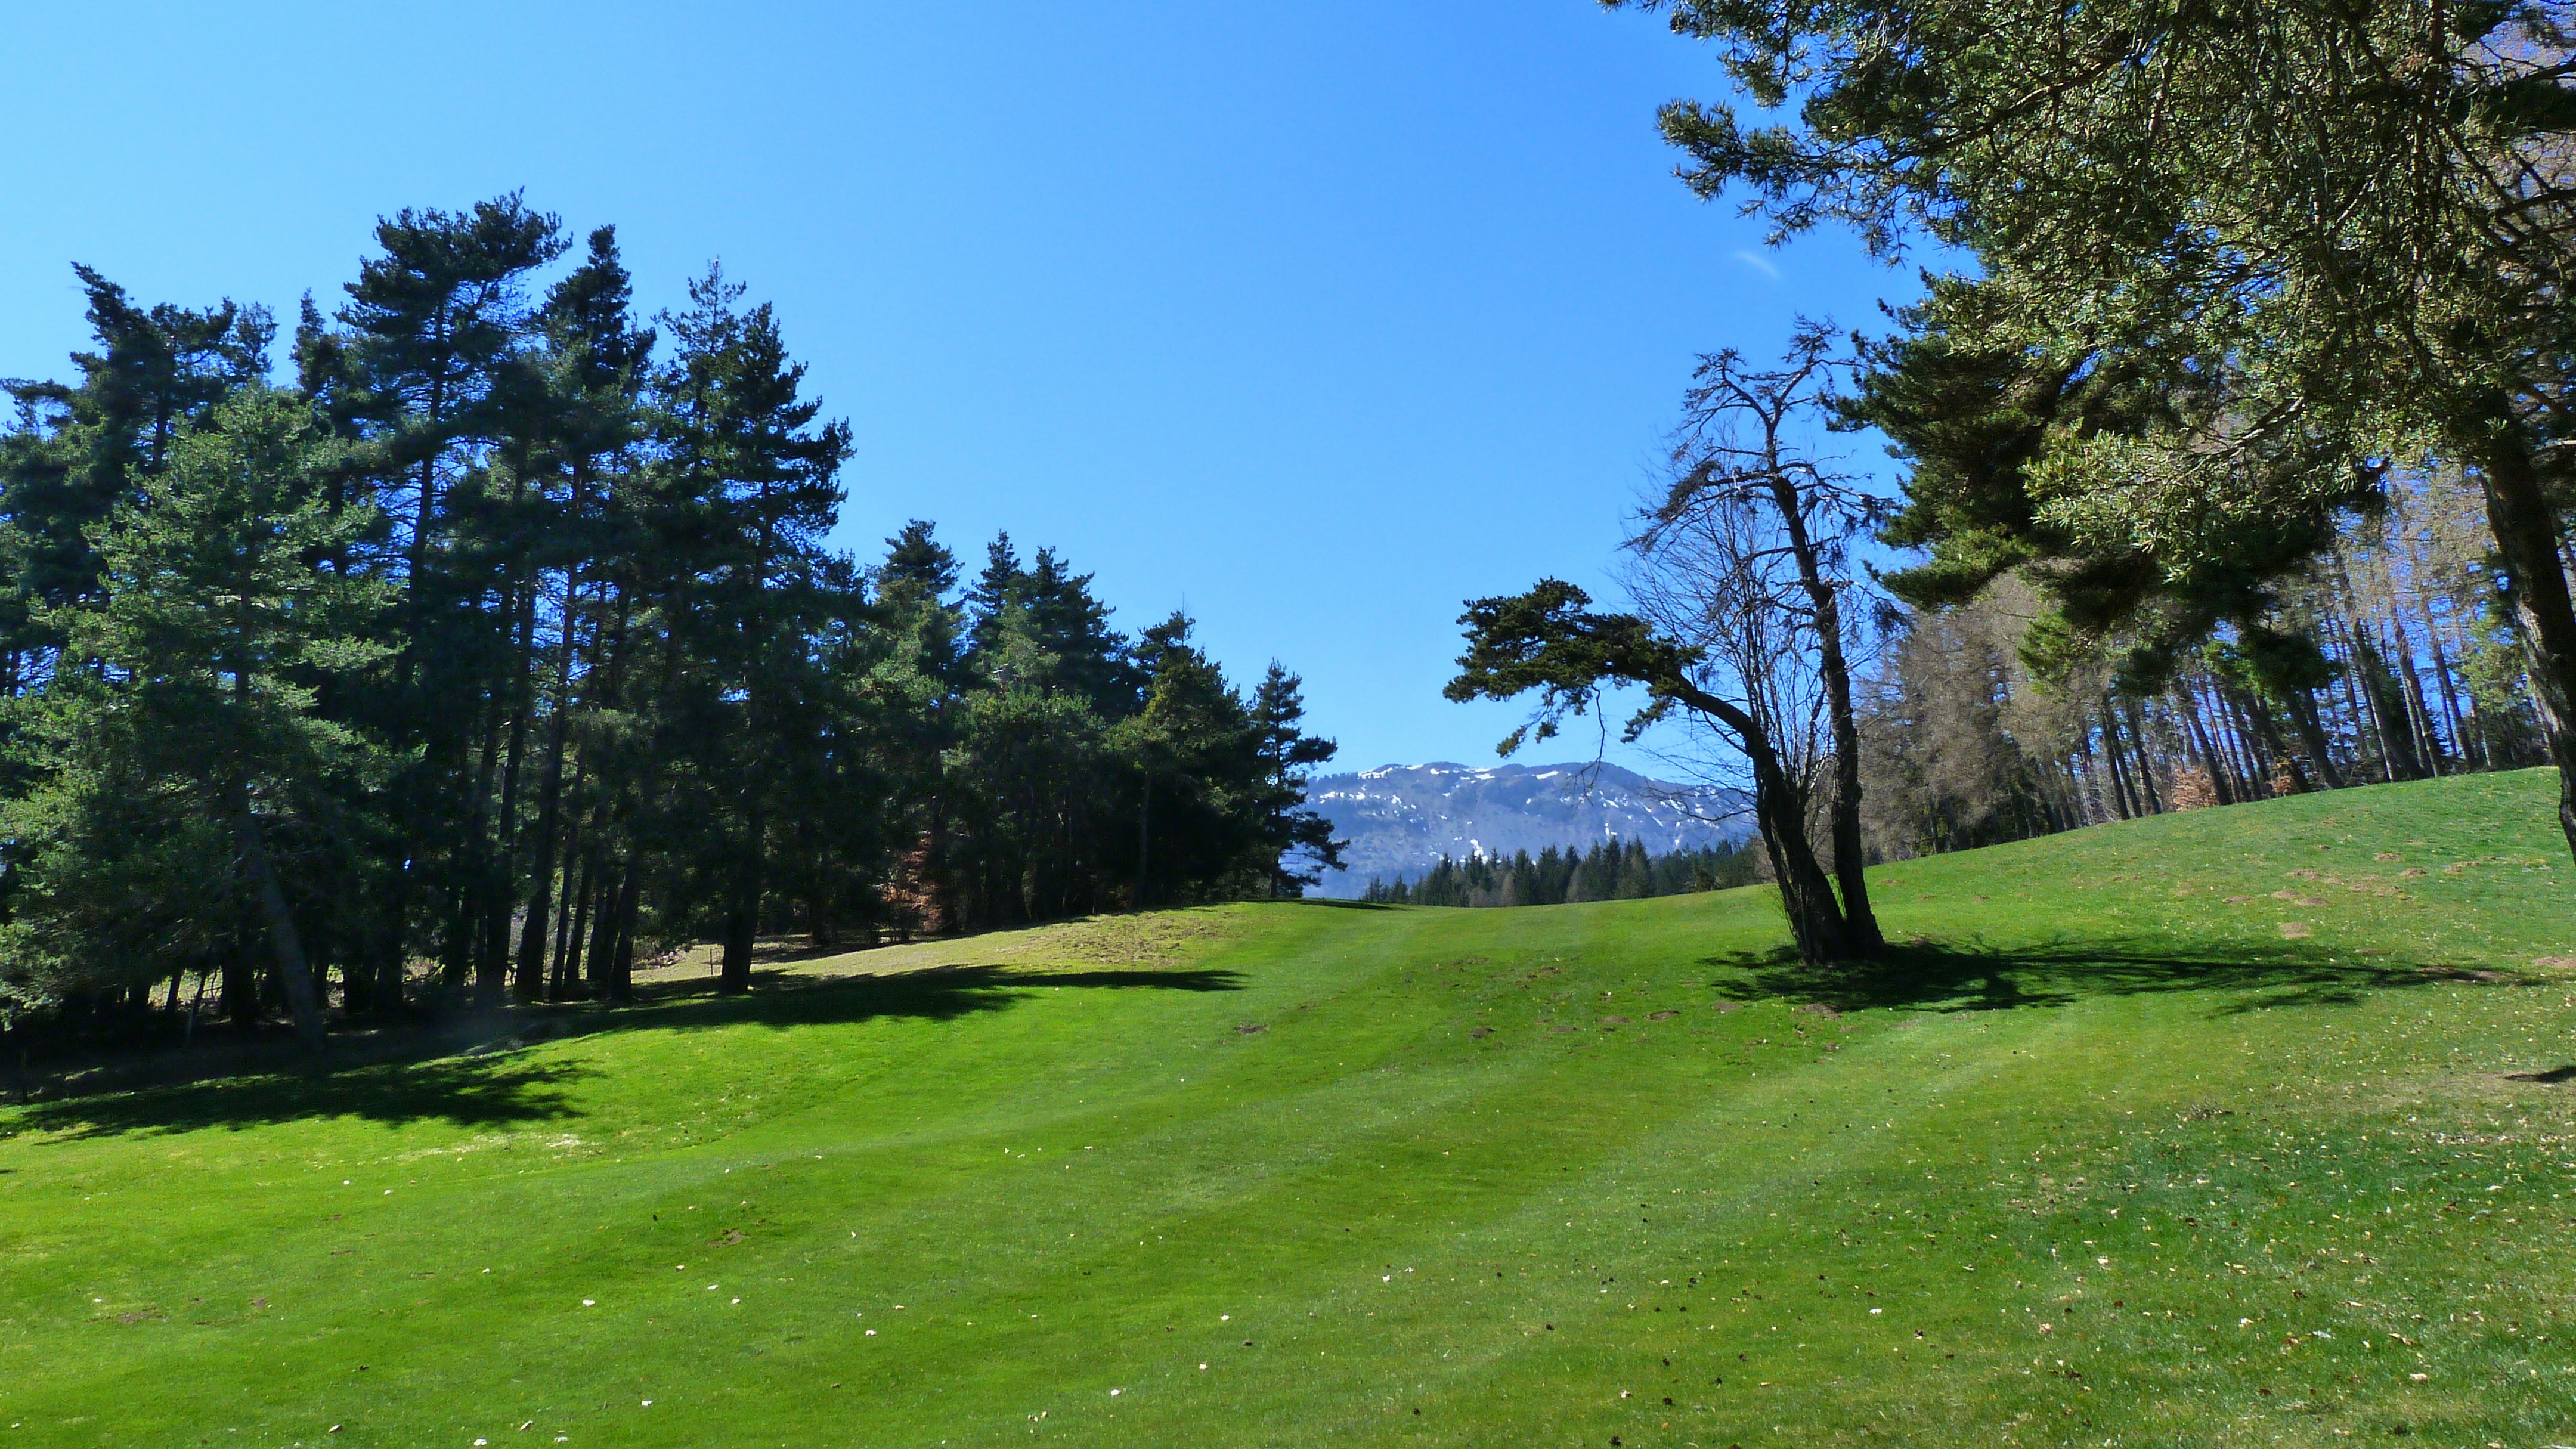
landscape, tree, nature, grass, mountain, structure, sport, lawn, meadow, france, green, golf, blue sky, golf course, golf club, trees, alps, grassland, estate, woodland, ecosystem, hautes alpes, sport venue, golf plateau bayard